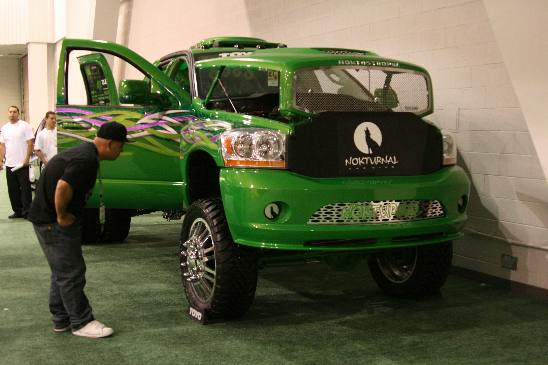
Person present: Yes